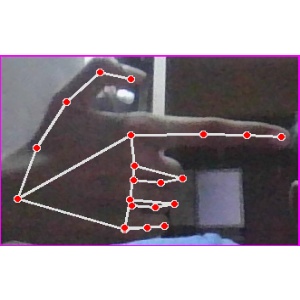
अक्षर: ब